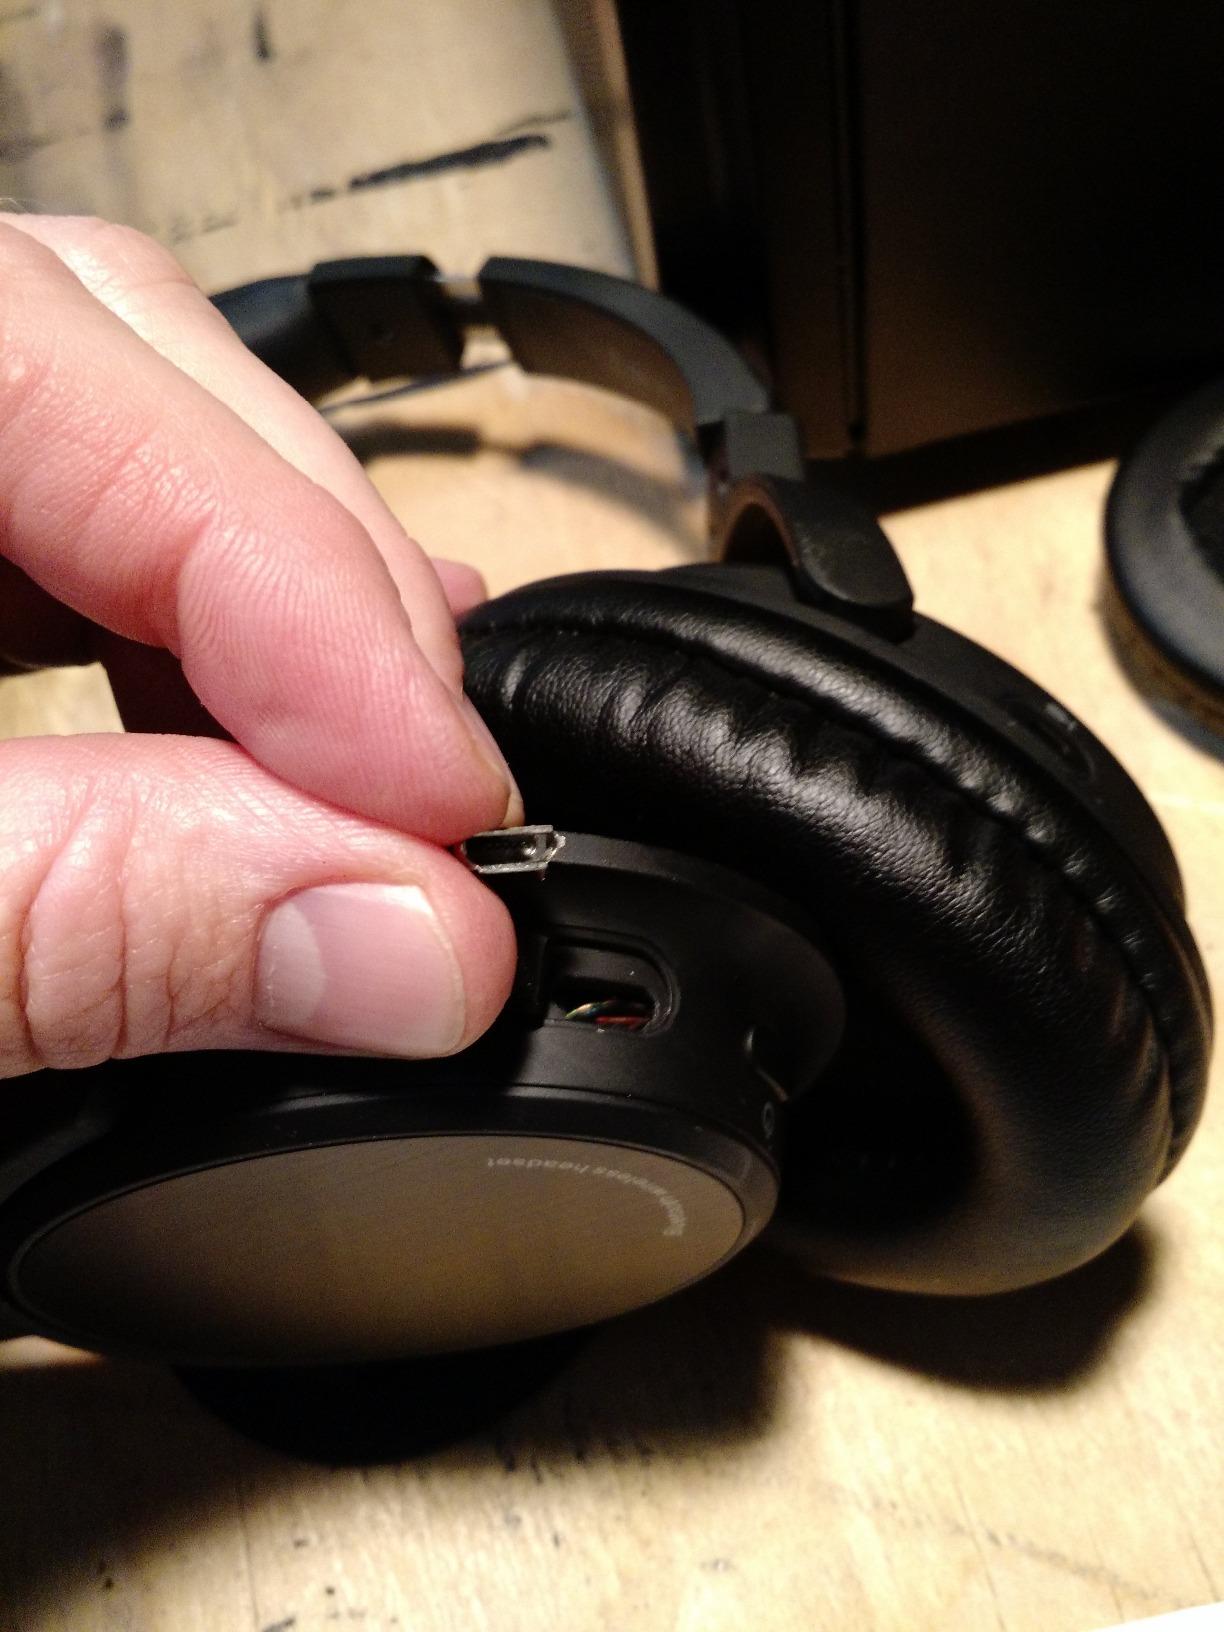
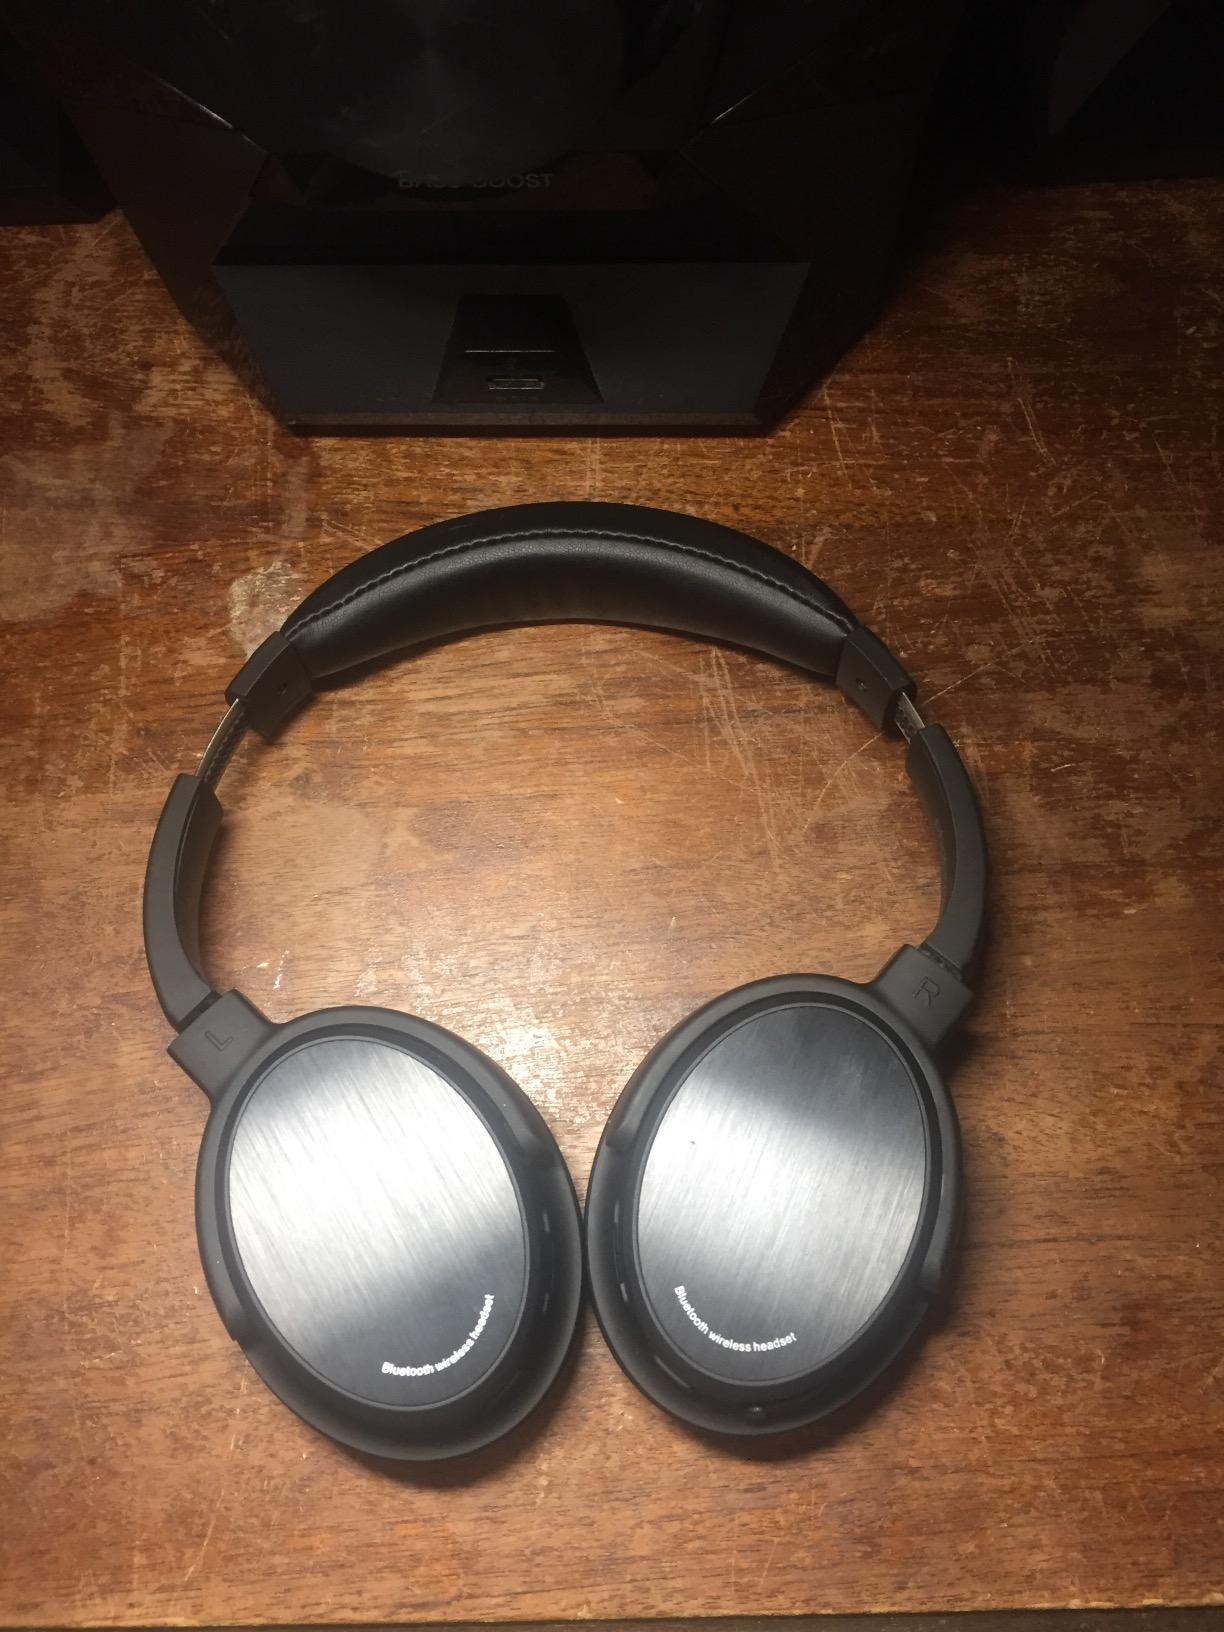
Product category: headphones
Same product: yes